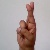
The image shows a hand gesture representing the letter 'R' in Indian Sign Language.